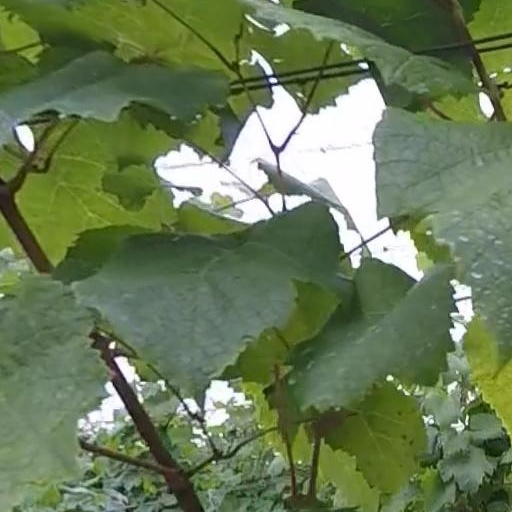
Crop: grape